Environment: real
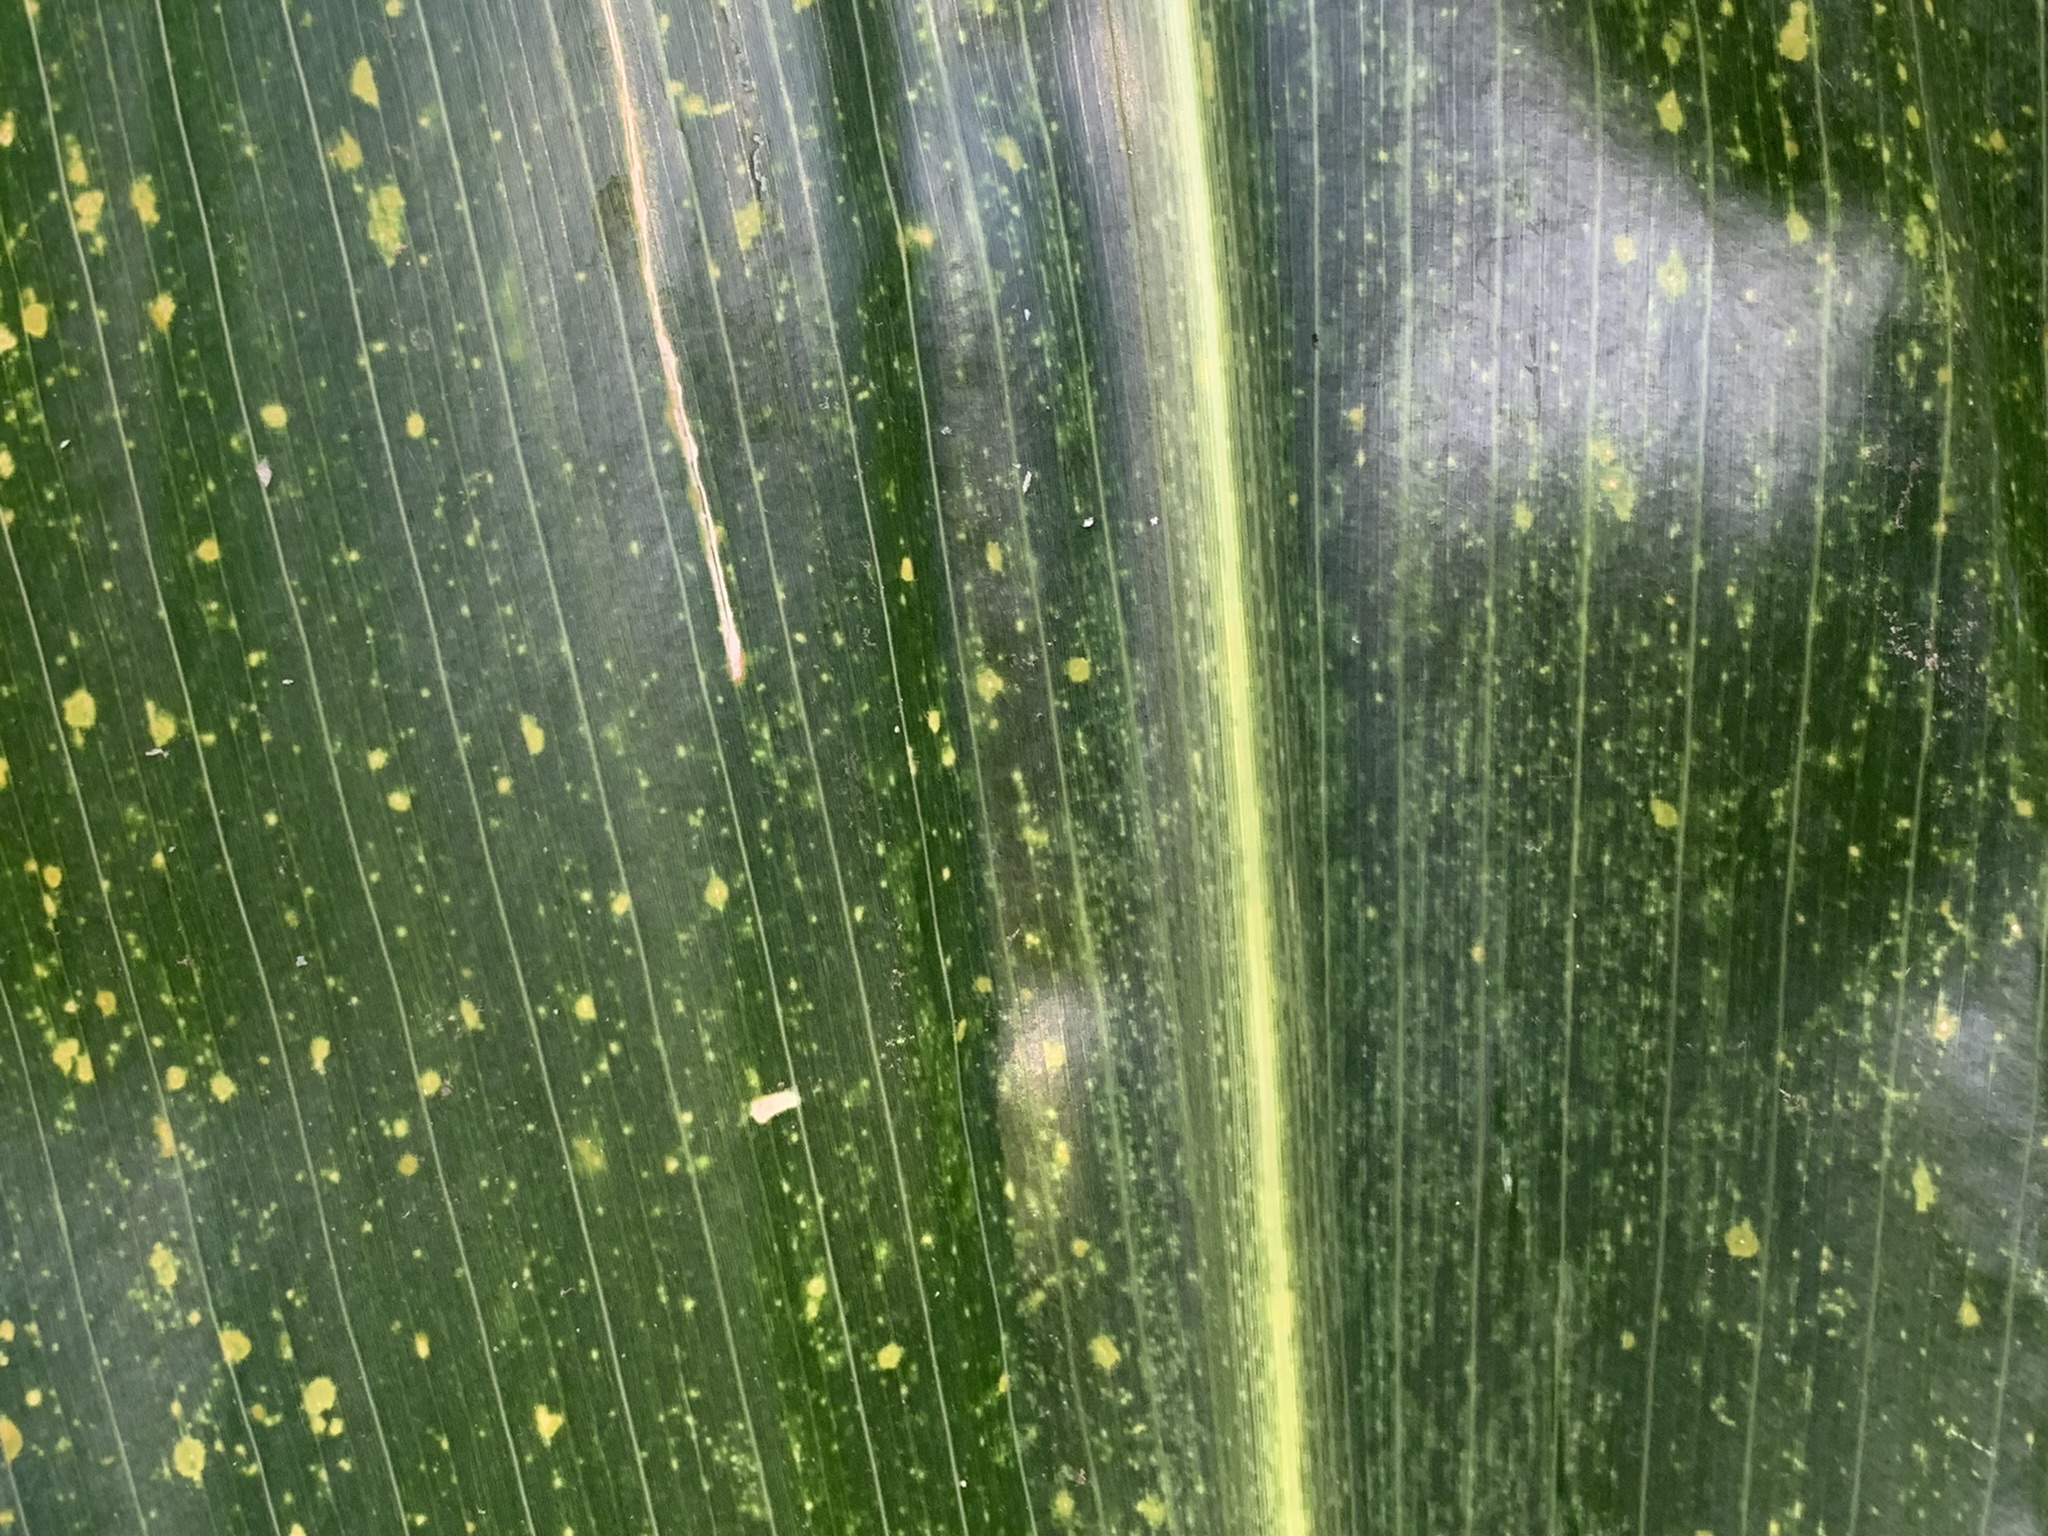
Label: lethal_necrosis